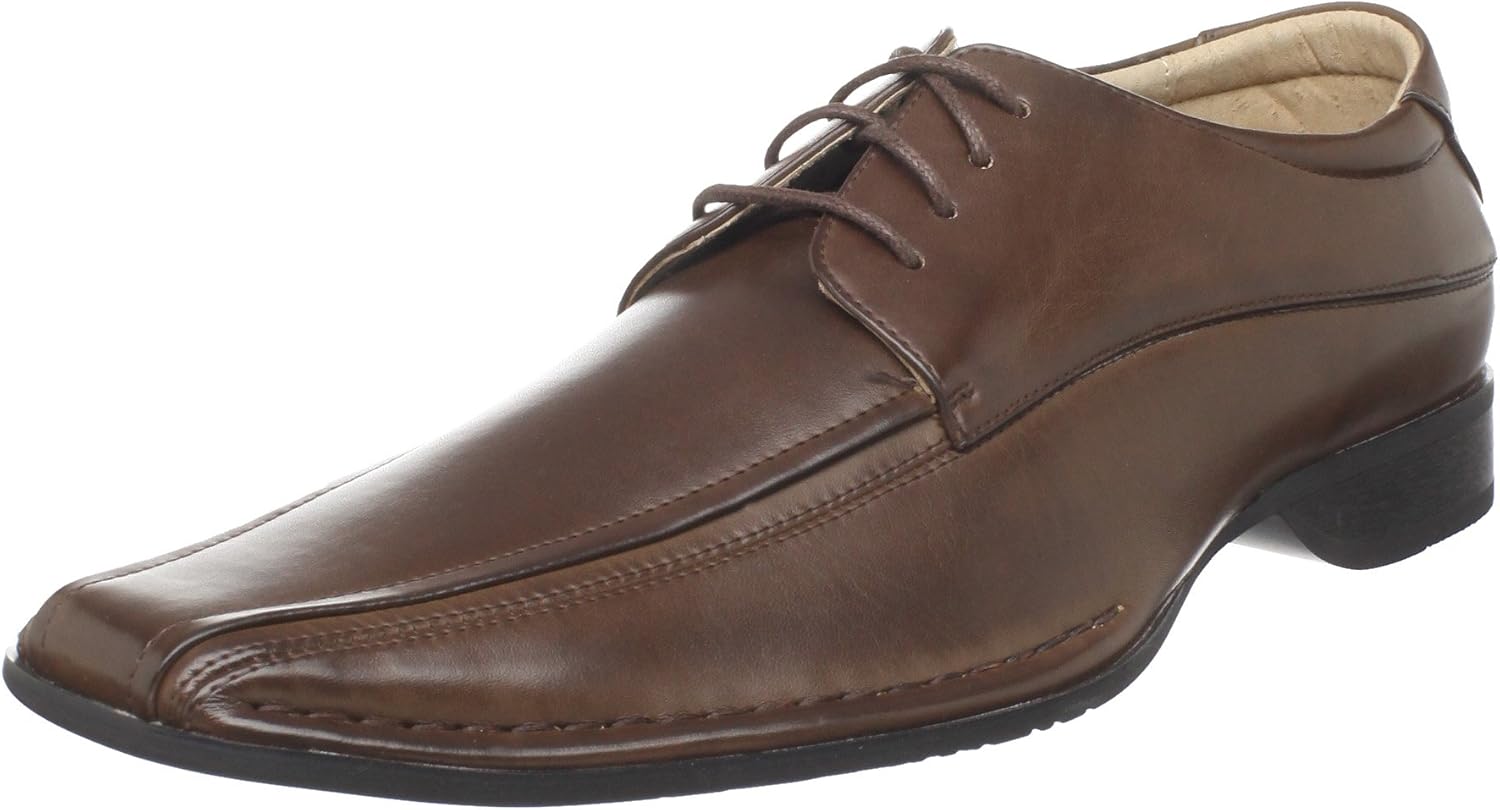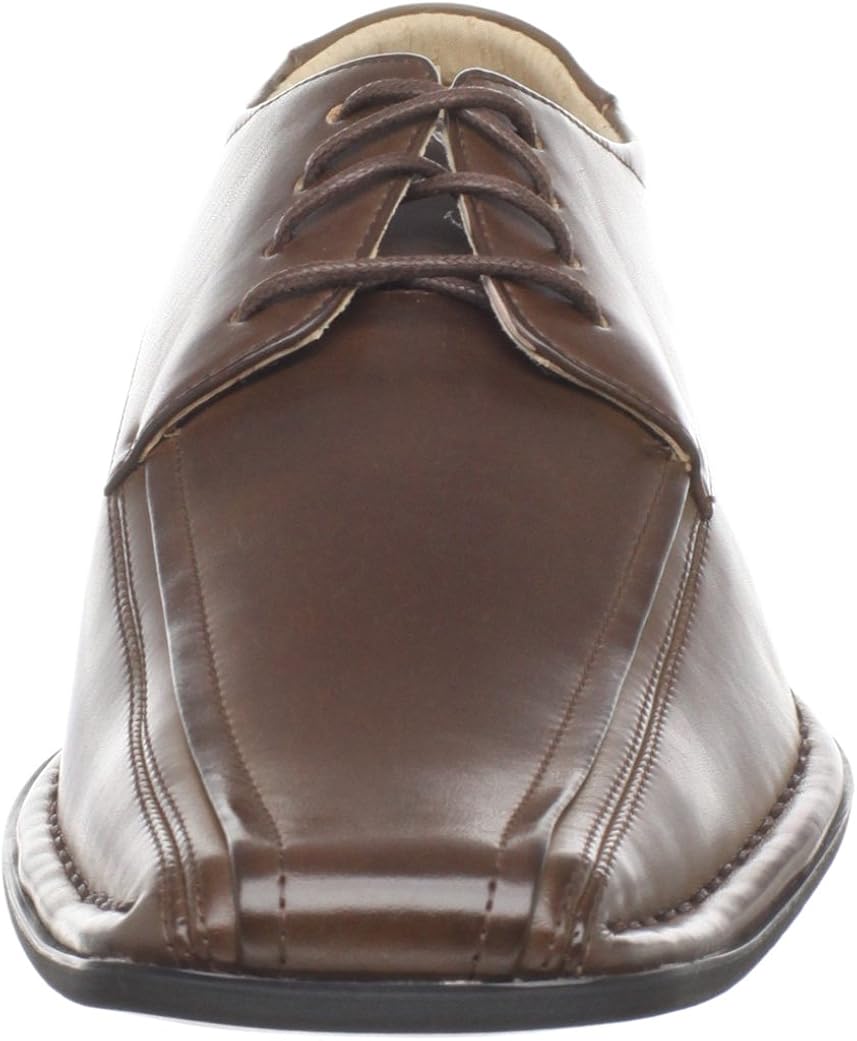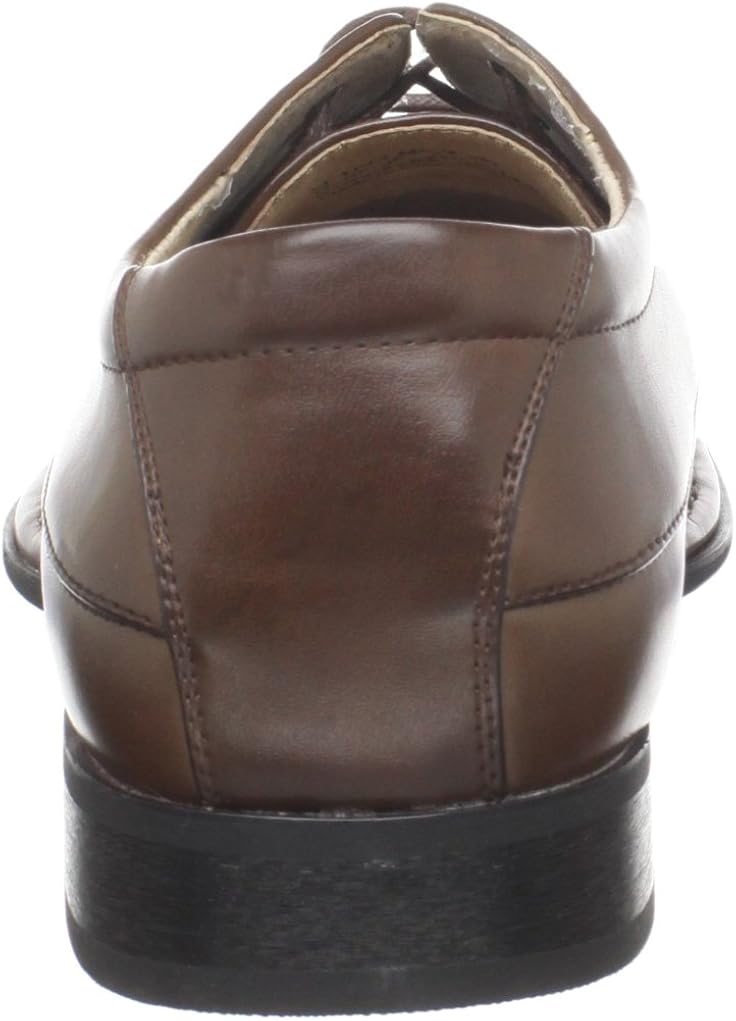
Madden Men's Tell Lace-Up
Category: AMAZON FASHION
A traditional bicycle toe layers detail onto this handsome oxford. Steve Madden, the company, was founded by Steve Madden, the man, in 1990 in Brooklyn, where he started out making trend-advancing shoes one pair at a time. It was not long after that the Steve Madden focus on "now-ness" earned rave reviews from young female fans mad for the funky, chic, and yet competitively priced footwear it produced. The company popularized the "dressy sneaker," and continues to man the forefront of trends.
Features: 100% Synthetic | Imported | Manmade sole | Heel measures approximately 1.25" | A traditional bicycle toe layers detail onto this handsome oxford.